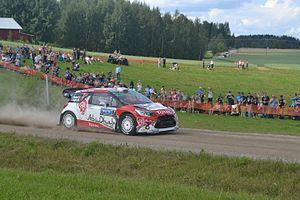
Le 65ᵉ Rallye de Finlande est la 8ᵉ manche du Championnat du monde des rallyes 2016.